Tommy Fleetwood

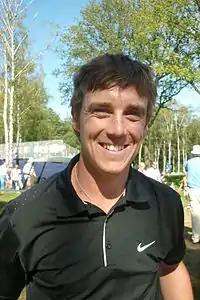
Fleetwood in 2012

In July 2019, Fleetwood finished second in the 2019 Open Championship at Royal Portrush Golf Club in Northern Ireland.